History of the St. Louis Cardinals (1920–1952)

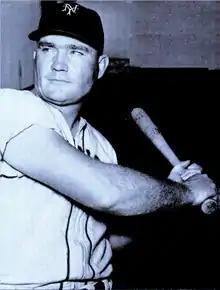
First baseman Johnny Mize twice led the league in home runs and runs batted in as a Cardinal.

With generally competitive play and vigorous hitting from Medwick and first baseman Johnny Mize, the Cardinals finished as high as second place in 1935, 1936 and 1939, highlighted by a 96-win campaign in 1935. The Dean brothers combined for 47 of those wins. However, the Cubs reeled off 21 straight late-season wins––the second-longest win-streak in Major League history––to overtake the Cardinals and capture the NL pennant with 100 wins. Medwick won the MVP and Triple Crown in 1937, the last National Leaguer to achieve the feat, batting .374 with 154 RBIs, 237 hits, and 56 doubles. In the 1937 All-Star Game, Dizzy Dean broke his toe, forcing him to alter his pitching motion, which sapped the power on his fastball, thus precipitating the decline of his playing career.